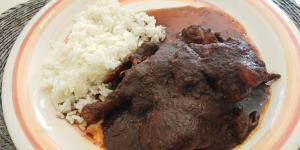
pollo en chile pasilla